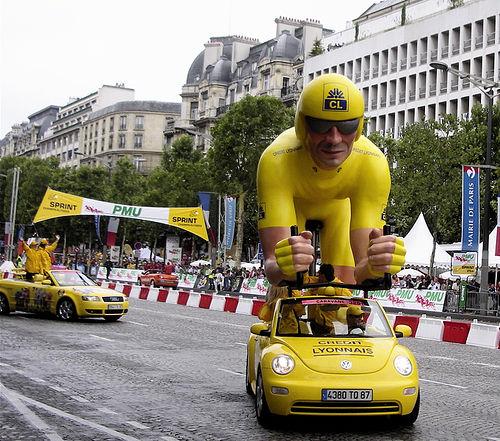
Weather: rain or strom